Danubian Principalities

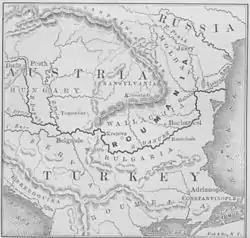
The Principalities of the Danube wider concept – Moldavia, Wallachia, and Serbia

The Danubian Principalities was a conventional name given to the Principalities of Moldavia and Wallachia, which emerged in the early 14th century. The term was coined in the Habsburg monarchy after the Treaty of Küçük Kaynarca (1774) in order to designate an area on the lower Danube with a common geopolitical situation. The term was largely used then by foreign political circles and public opinion until the union of the two principalities in 1859. Alongside Transylvania, the United Principalities of Moldavia and Wallachia became the basis for the Kingdom of Romania, and by extension the modern nation-state of Romania.